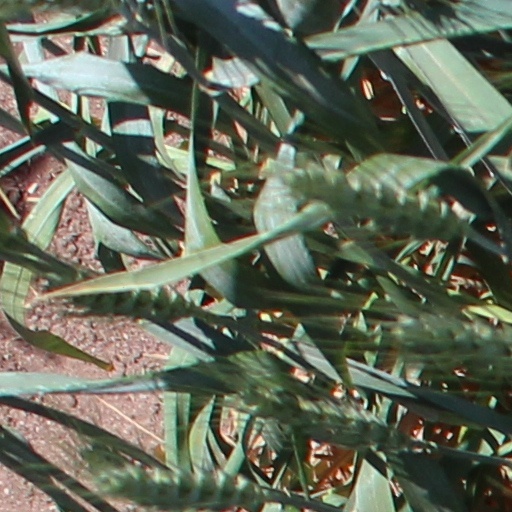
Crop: wheat